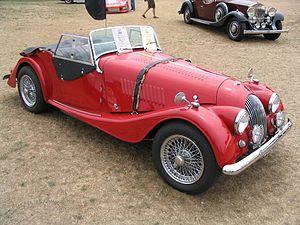
Cette liste des musées du Worcestershire, Angleterre contient des musées qui sont définis dans ce contexte comme des institutions qui recueillent et soignent des objets d'intérêt culturel, artistique, scientifique ou historique. leurs collections ou expositions connexes disponibles pour la consultation publique. Sont également inclus les galeries d'art à but non lucratif et les galeries d'art universitaires. Les musées virtuels ne sont pas inclus.